The Dutchess

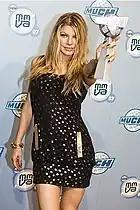
The album earned Fergie three number one singles on the US "Billboard" Hot 100, including two more songs in the top five.

The album's title, "The Dutchess", is a derivation of the noble title "The Duchess of York", as Fergie (a derivative of her last name "Ferguson") and Sarah Ferguson, the real Duchess of York, share a surname and nickname. The album's title garnered media attention, with Sarah Ferguson commenting, "Automatically, everybody in America thinks I'm Fergie, the most beautiful woman in the world, from Black Eyed Peas. [...] You know, I rang her up about that. I said, 'Fergie, it's Fergie... Now that you've done this, you have to sing at a concert for my foundation Children in Crisis'." Fergie then commented about its title, "If you notice, on the album cover it says 'Fergie as the Dutchess' because I wanted each song to be a movie poster. But because 'London Bridge' did so well so fast, we had to get everything done so only half the songs on the album have movie poster themes. For example, for 'Fergalicious' I'm holding a lollipop; it's pretty campy and cute. The pictures were all shot by Ellen von Unwerth in Paris so a lot of them are very Brigitte Bardot-esque."